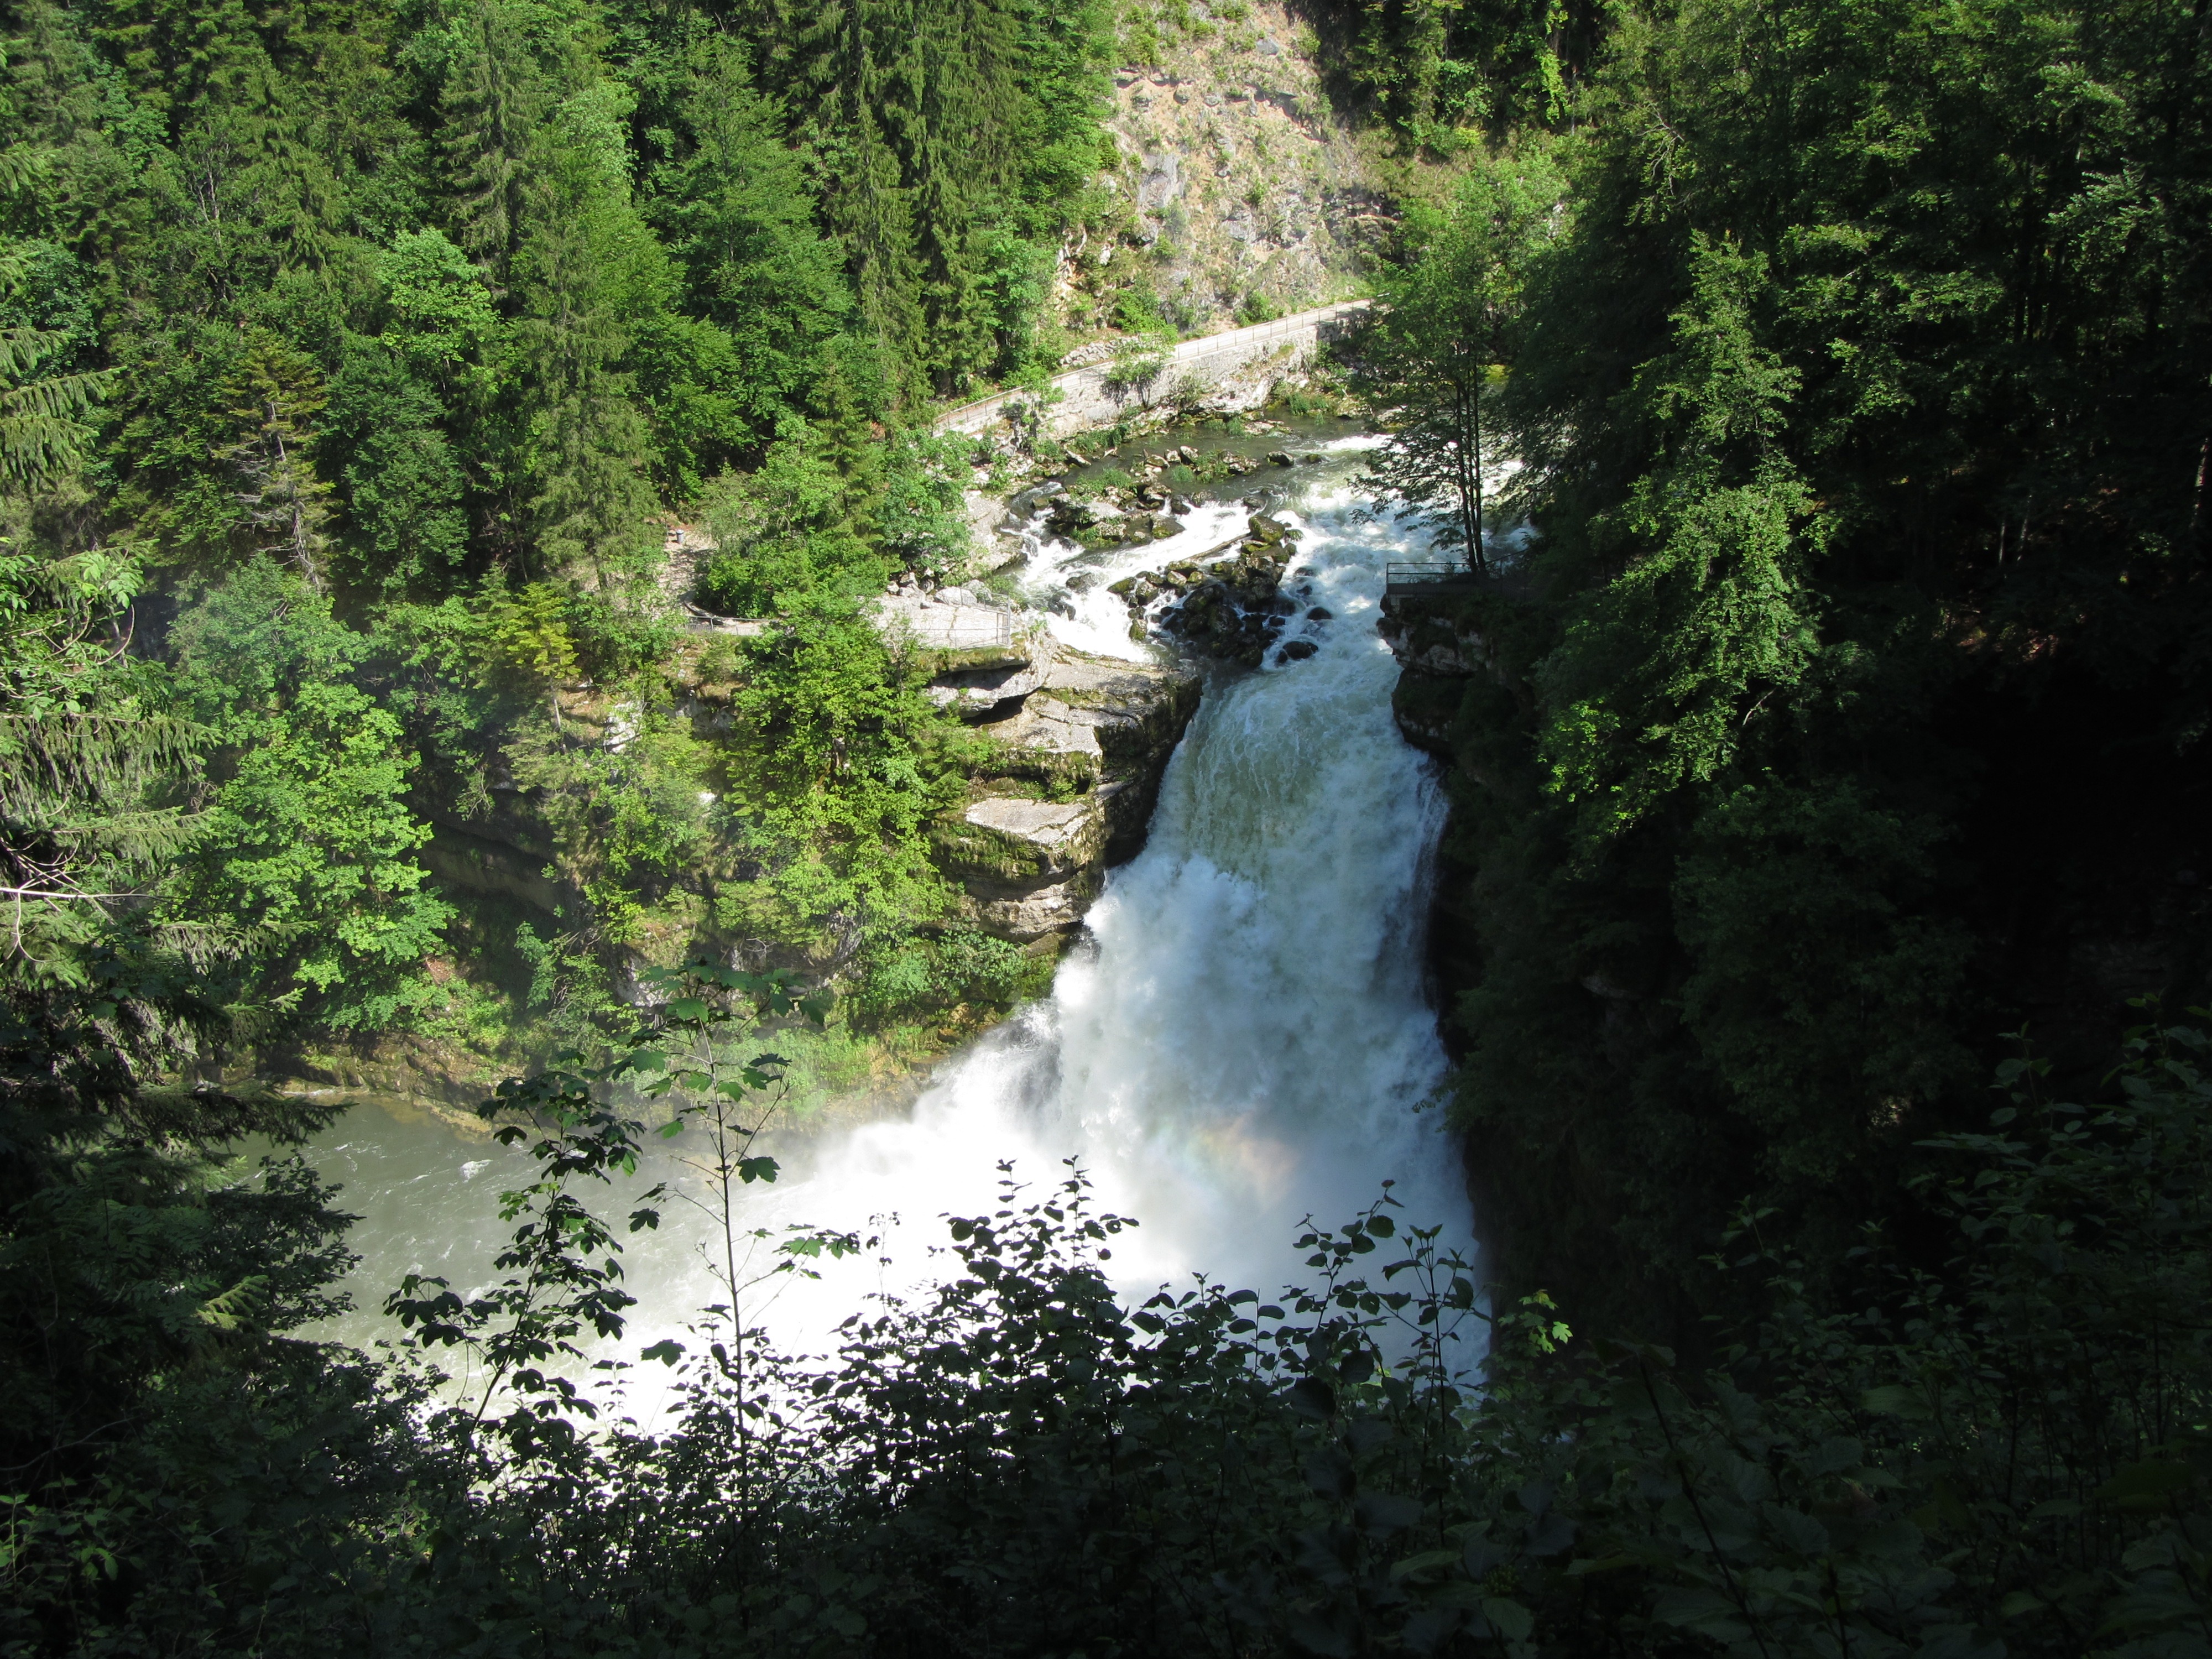
landscape, water, nature, forest, waterfall, wilderness, river, france, stream, jungle, body of water, rainforest, ravine, switzerland, habitat, border, water feature, watercourse, doubs, geological phenomenon, jump of the doubs